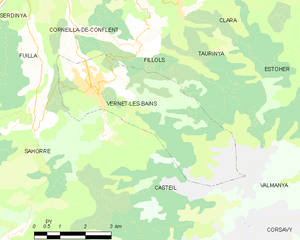
Carte des communes françaises
Vernet-les-Bains est une commune française, située dans le département des Pyrénées-Orientales en région Occitanie.